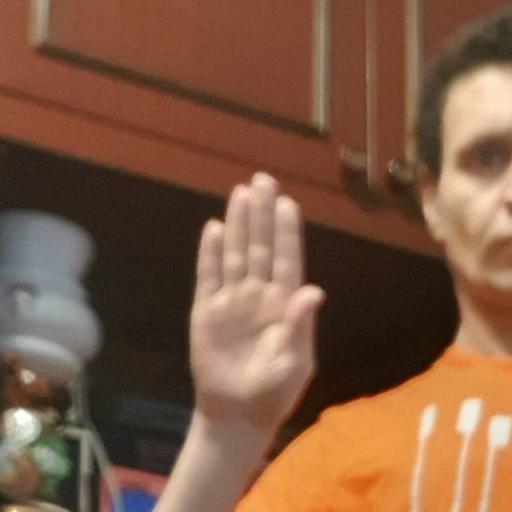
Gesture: stop